Campbelltown railway station

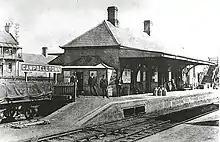
Historical view of the station

Campbelltown Railway Station was briefly the southernmost extent of Great Southern Railway of New South Wales being situated at the end of the Liverpool to Campbelltown railway extension completed in 1858.